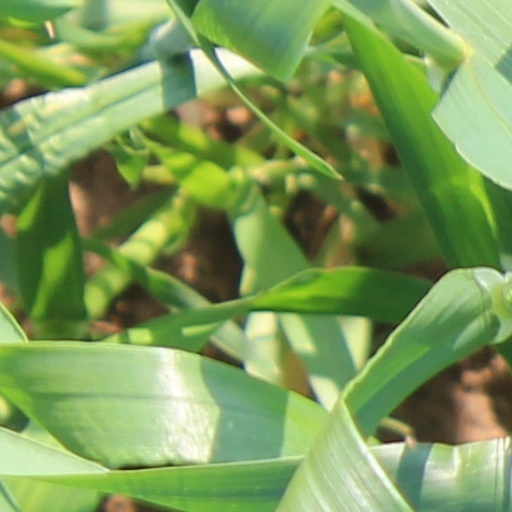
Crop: wheat